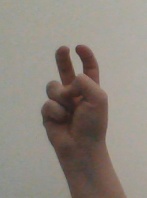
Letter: toot